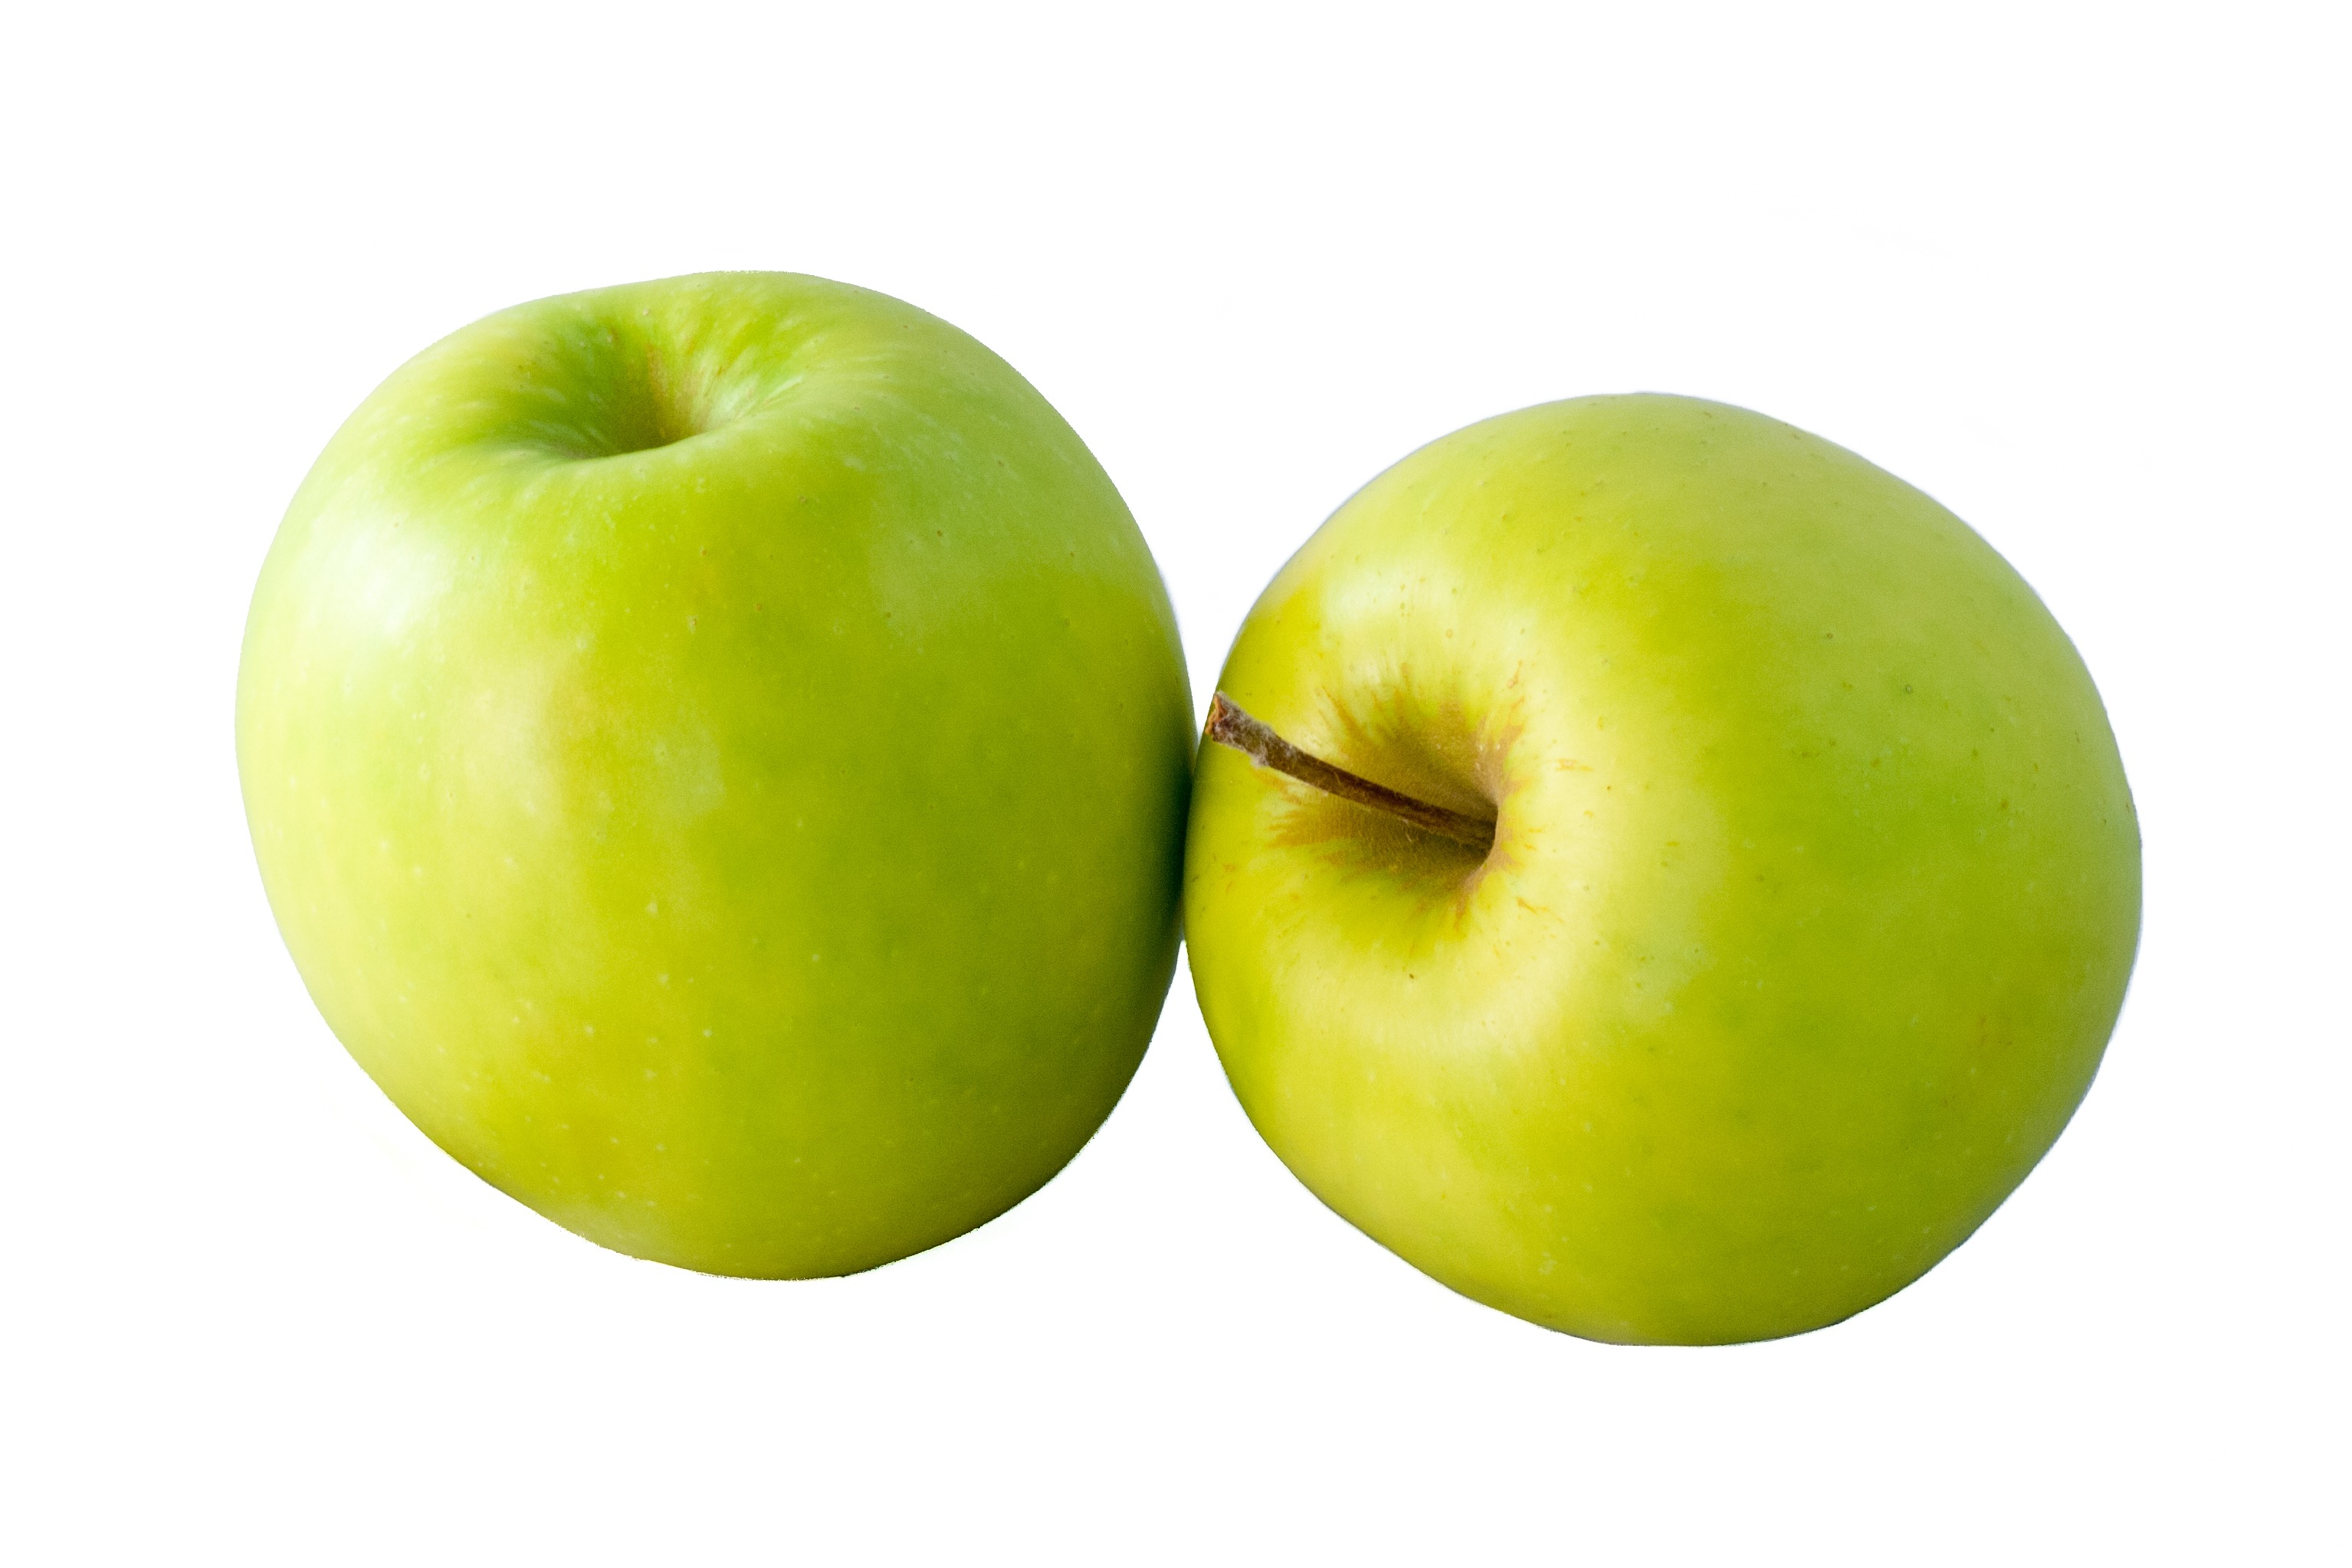
apple, plant, fruit, sweet, food, green, produce, fresh, fruits, apples, liqueur, flowering plant, rose family, cut out, granny smith, on a white background, land plant, rose order, manzana verde, golden delicious